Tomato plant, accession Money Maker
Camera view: bottom (45 deg); turntable rotation: 270 degrees
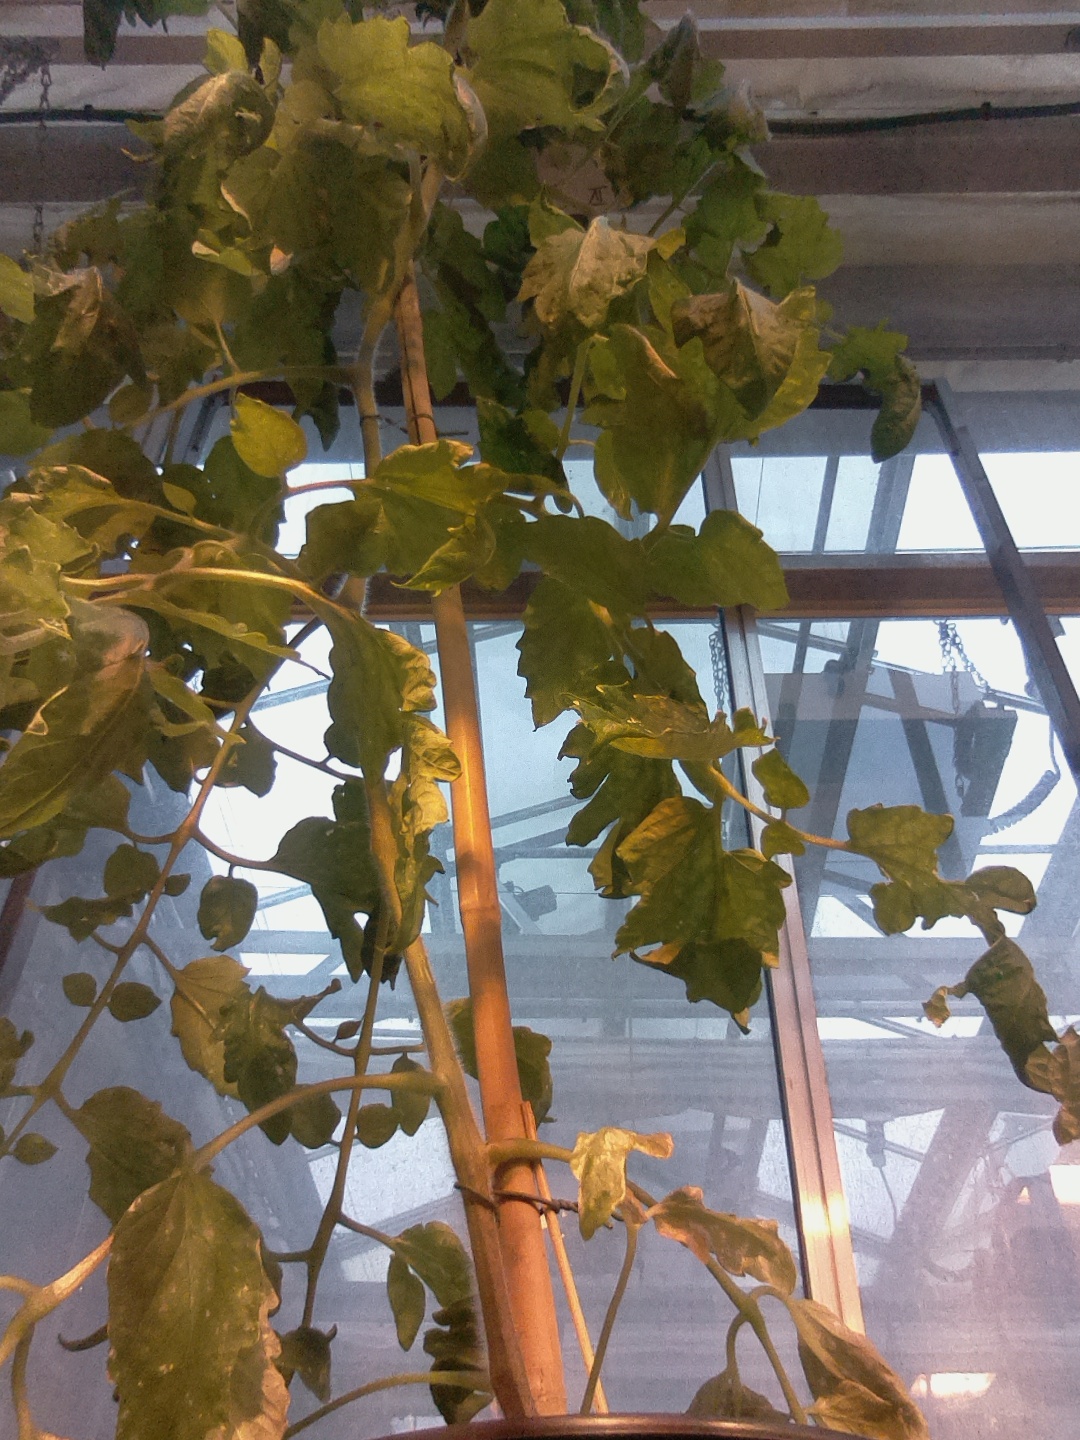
BBCH growth stage 67: Full flowering, 70%-80% of flowers open, more petals falling